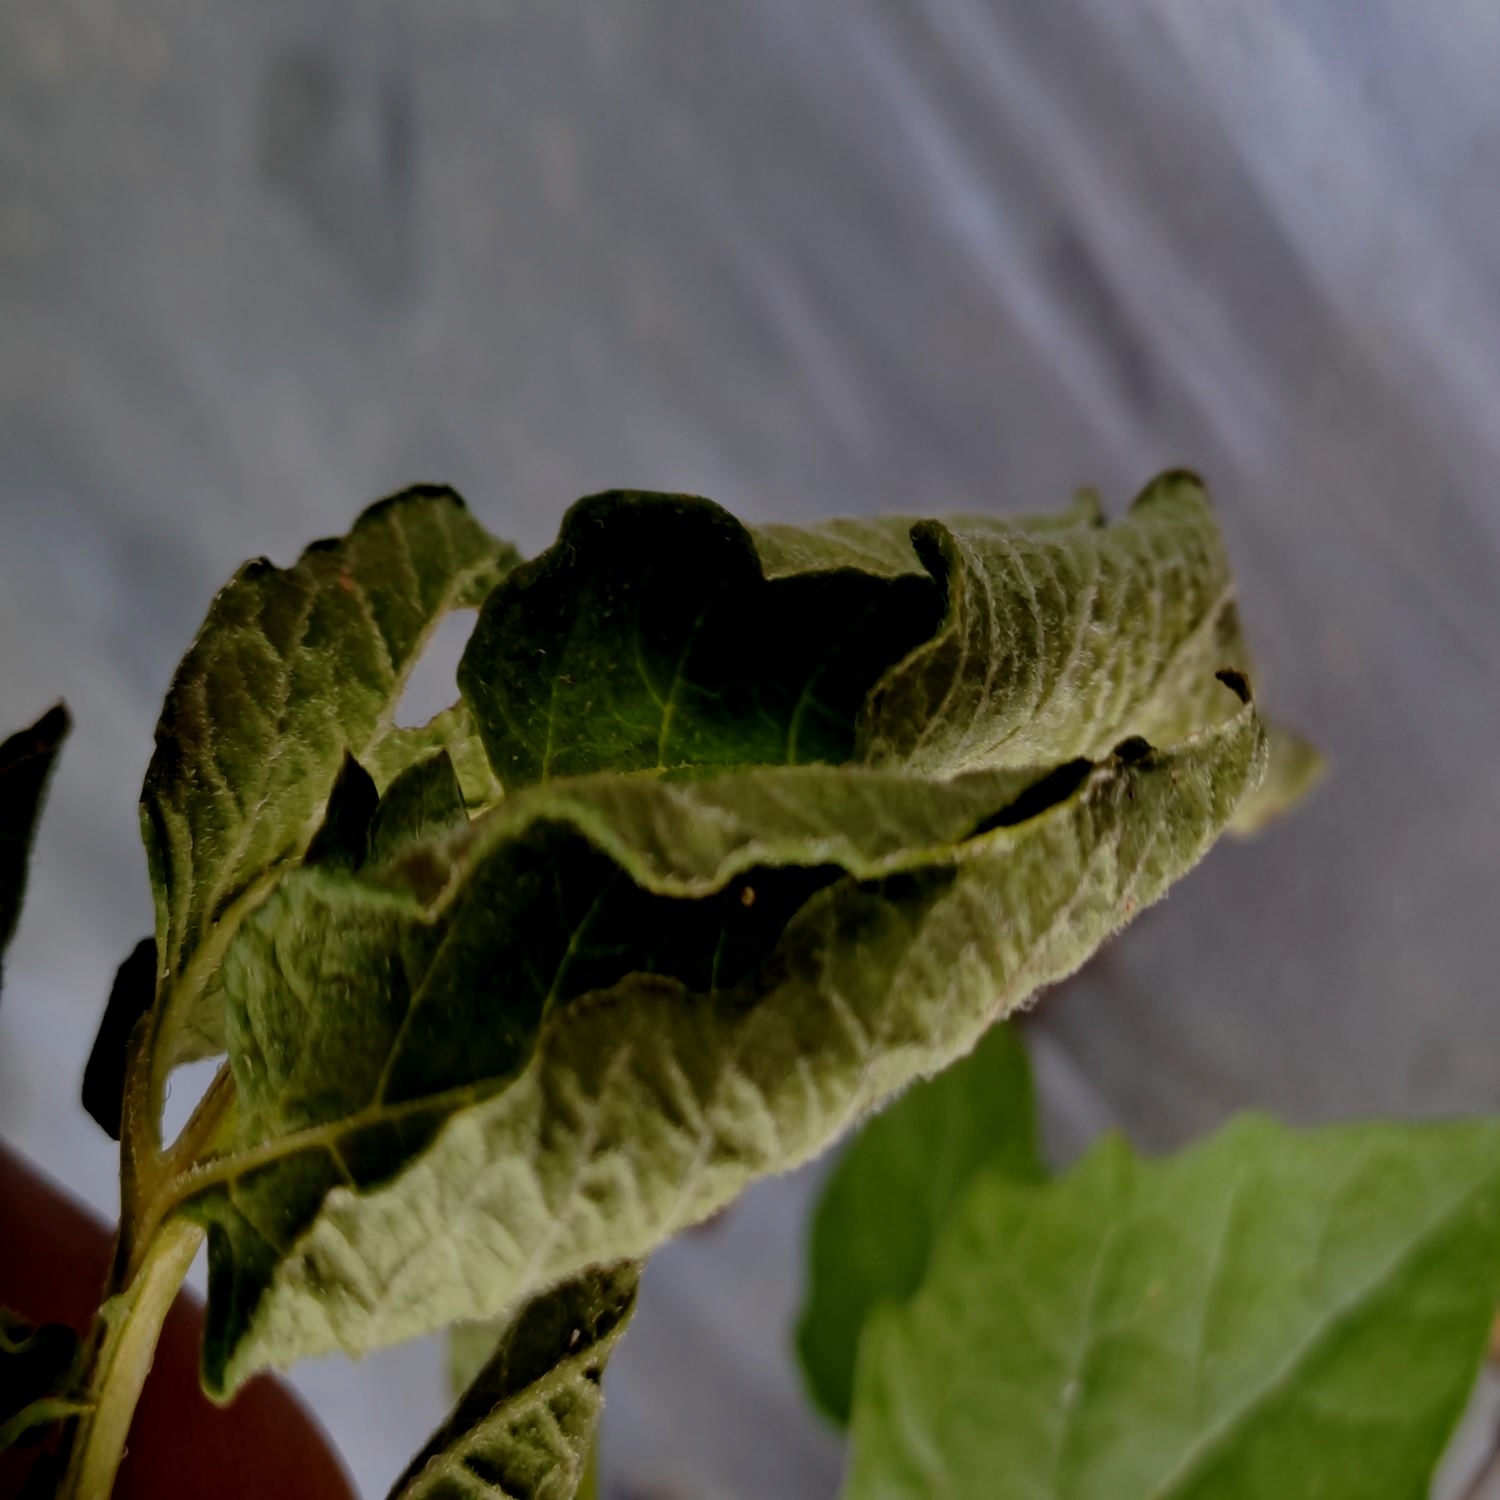
Etiqueta: Pudricion_Parda